José María Yazpik

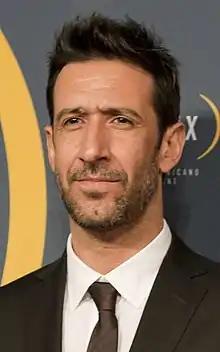

José María Yazpik (born November 13, 1970) is a Mexican actor. He is best known for his portrayal of Amado Carrillo Fuentes in the third season of "Narcos" (2017) and in its three-season follow-up series "" (2018–2021).